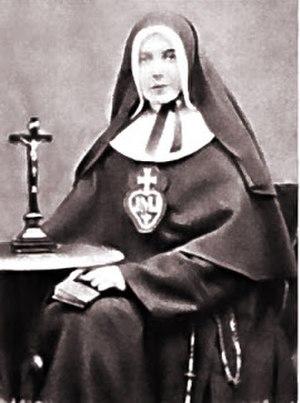
Portrait d'Elizabeth Prout, alias Mère Marie-Joseph de Jésus.
Elizabeth Prout, également connue sous son nom en religion Mère Marie Joseph de Jésus, née le 2 septembre 1820 et morte le 11 janvier 1864, est une religieuse catholique anglaise, fondatrice de l'Institut de la Sainte Famille. Son procès en béatification ayant été ouvert, elle est considérée comme Servante de Dieu par l'Église catholique.